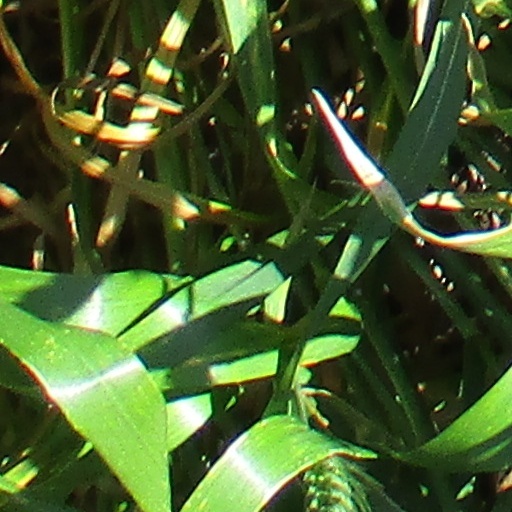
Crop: wheat